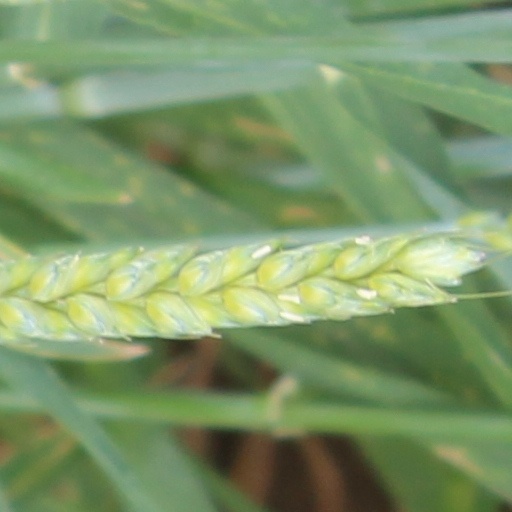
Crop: wheat